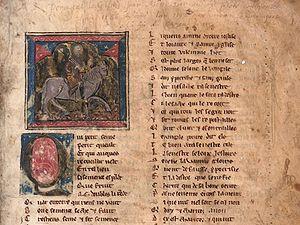
Perceval ou le Conte du Graal est le cinquième roman de Chrétien de Troyes. Sa date de composition est inconnue mais elle est souvent placée vers 1180 bien que d'autres médiévistes placent cette date en 1190. Le roman est dédié au protecteur de Chrétien, le comte de Flandre Philippe et raconte l'histoire de Perceval, jeune homme devenu depuis peu un chevalier redoutable, ayant pour but la « quête » du Graal.